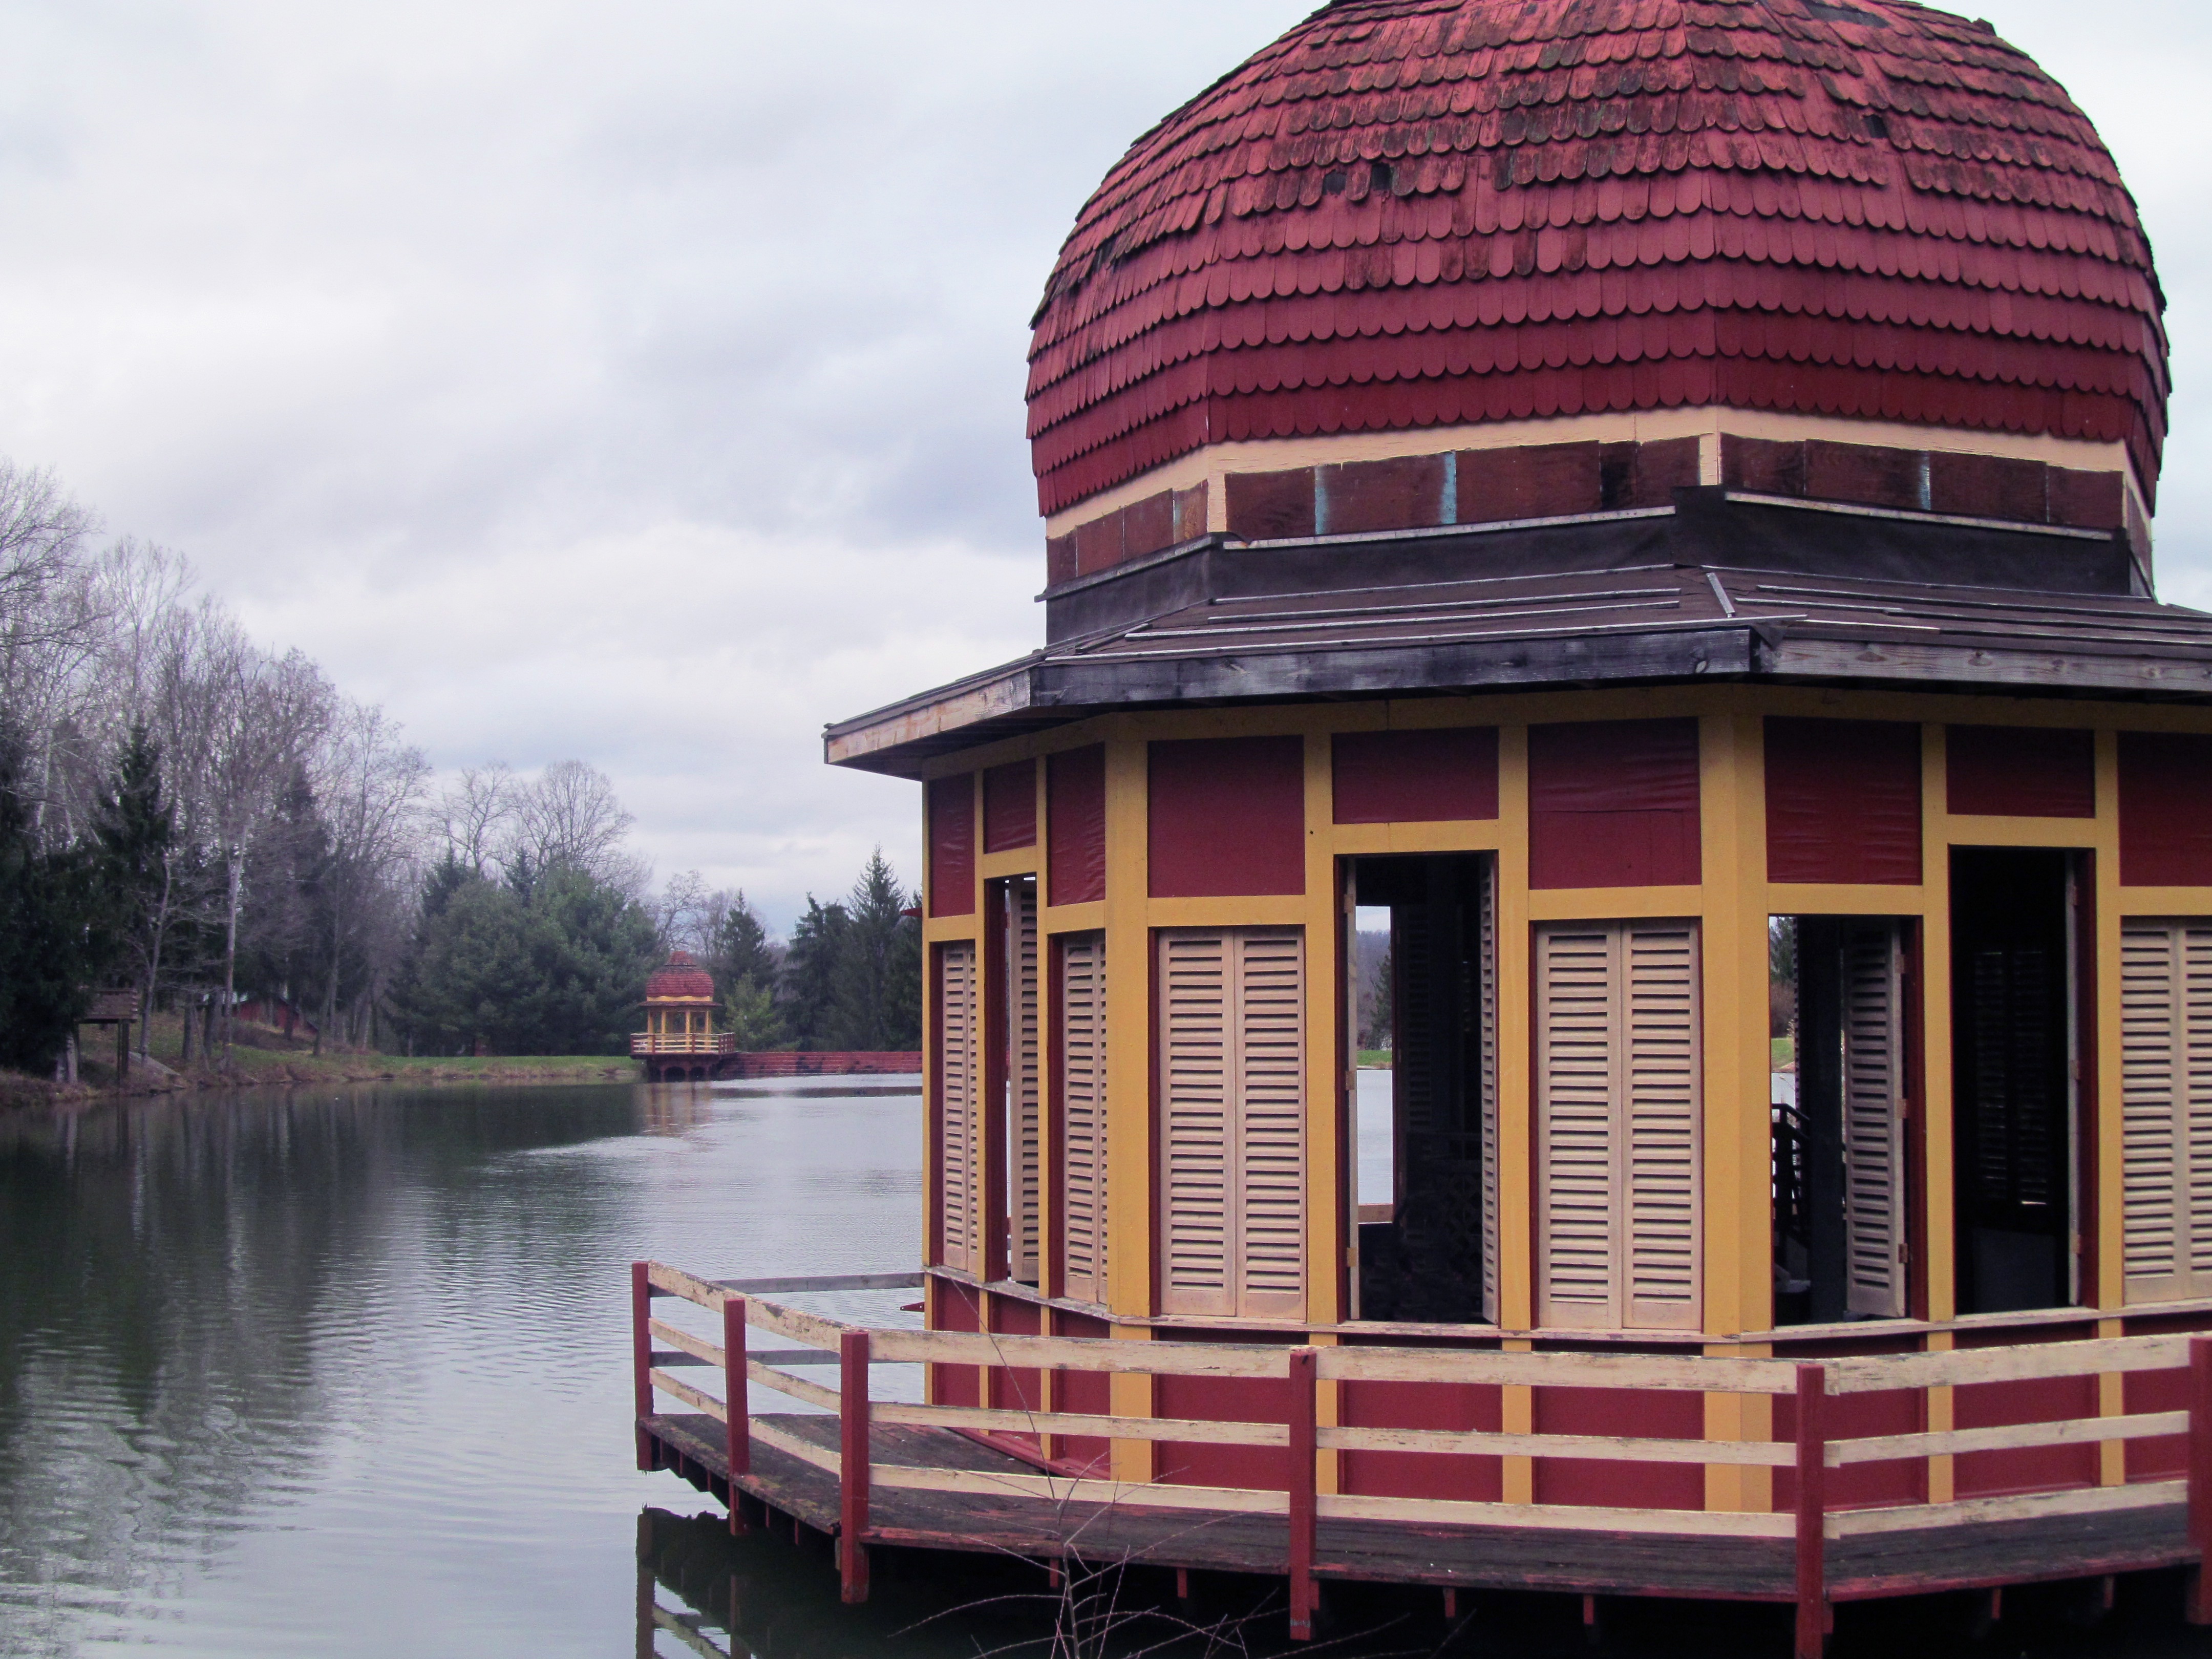
landscape, tree, water, nature, forest, outdoor, lake, adventure, wild, reflection, vehicle, scenic, peaceful, natural, scenery, calm, boathouse, outdoor structure